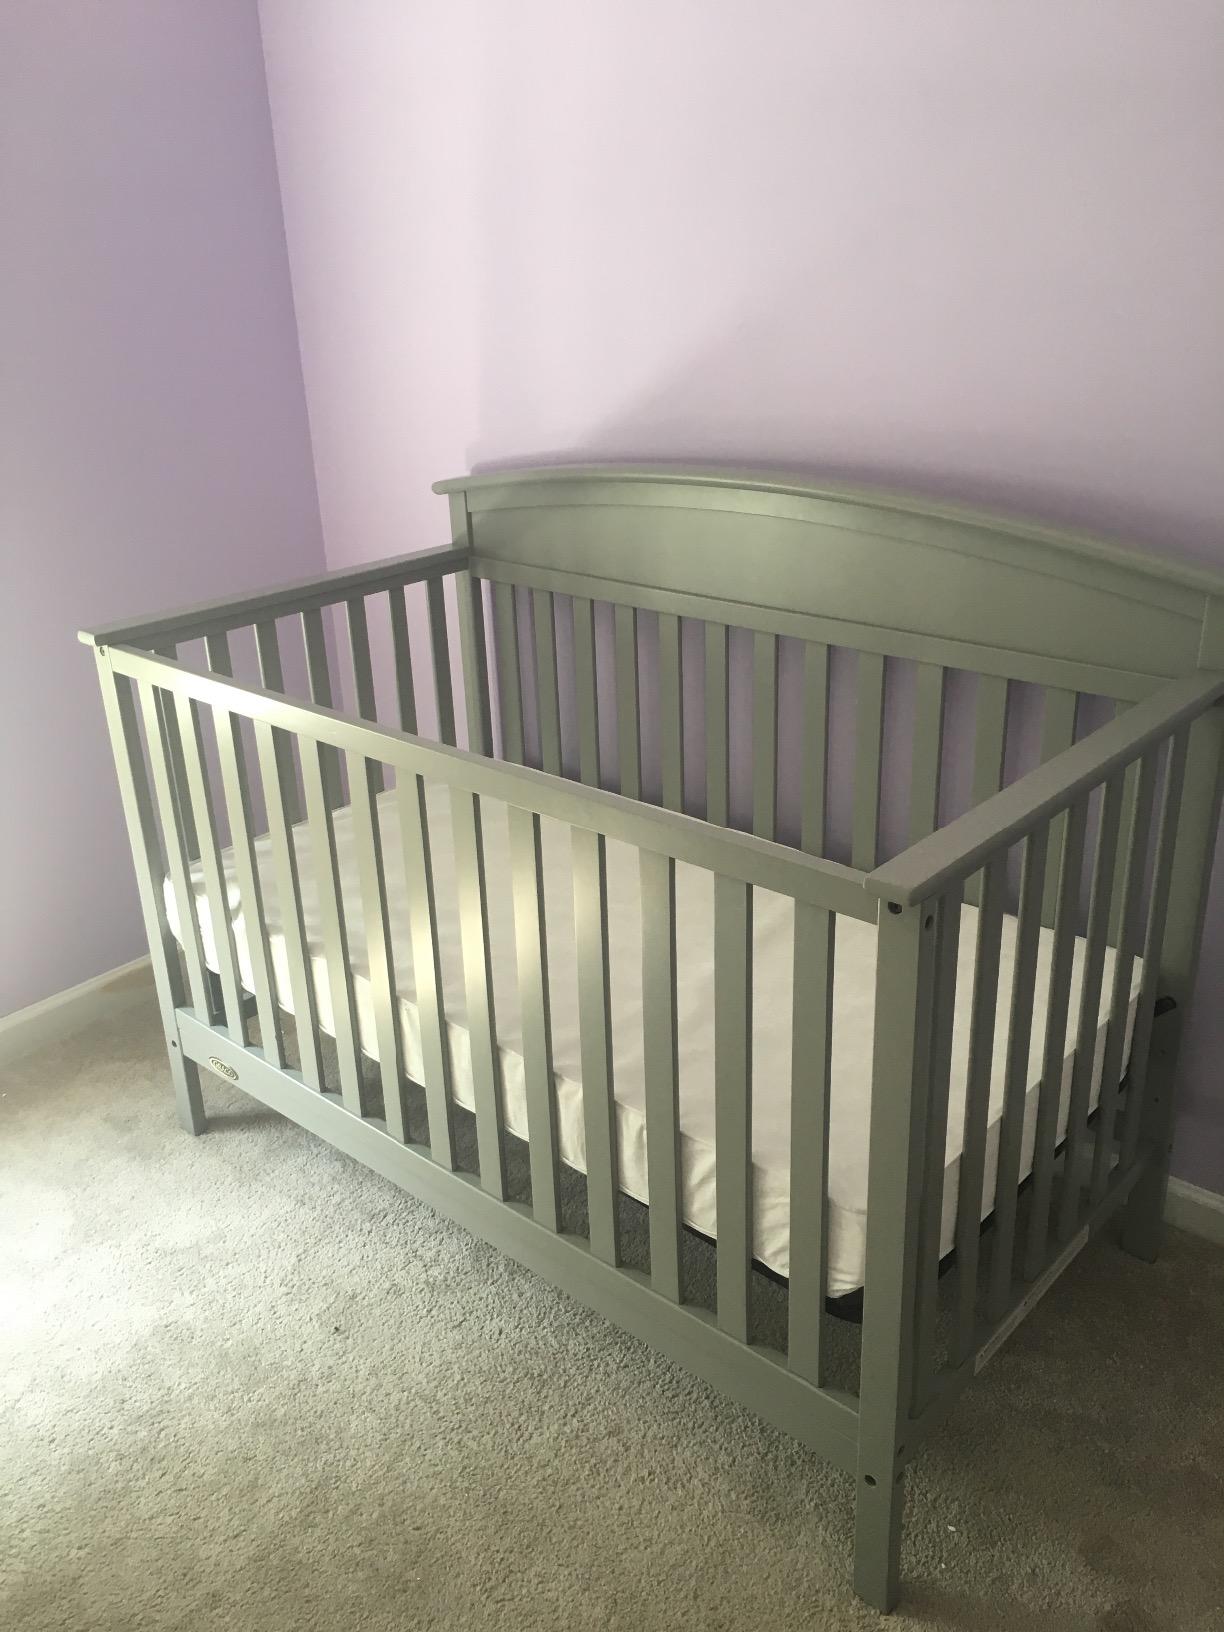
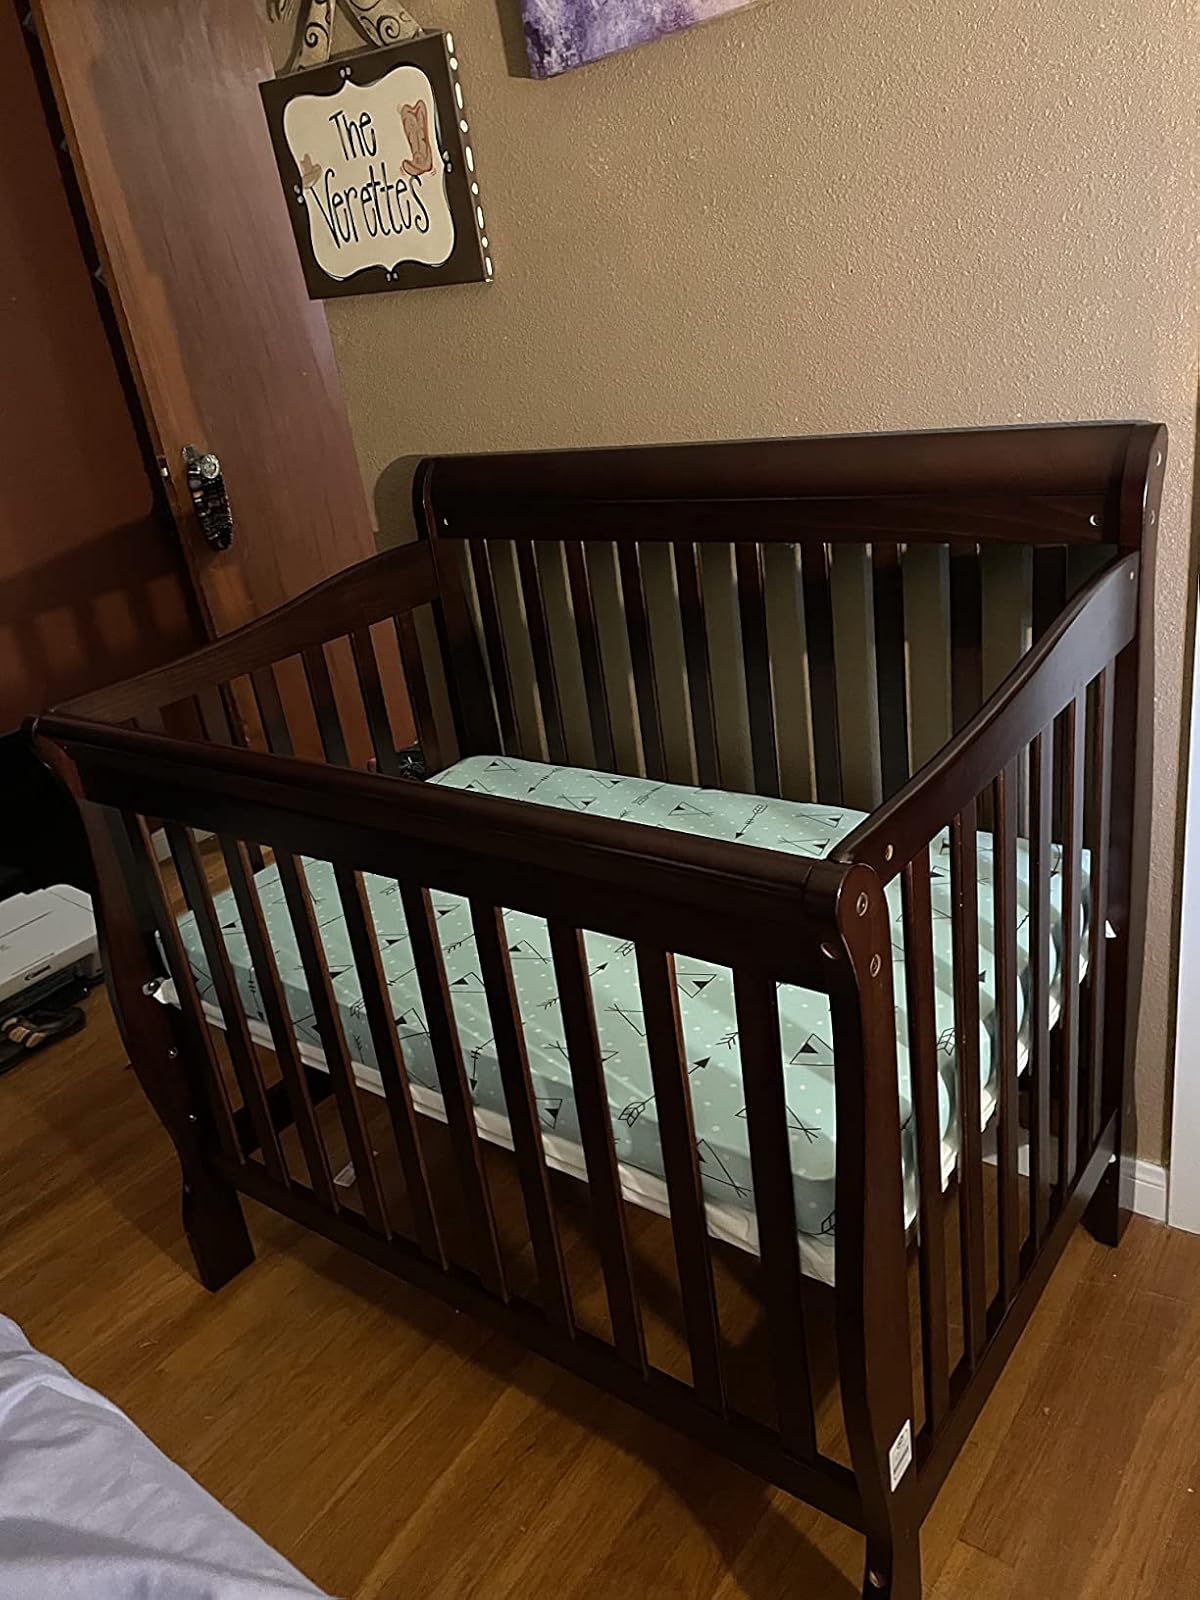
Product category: products_crib
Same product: no